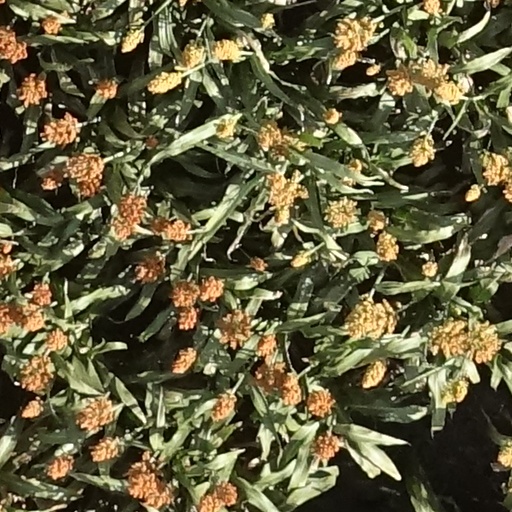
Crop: sorghum